Gaffney Commercial Historic District

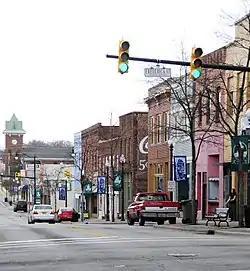
Gaffney Commercial Historic District, March 2012

Gaffney Commercial Historic District is a national historic district located in Gaffney, Cherokee County, South Carolina. The district encompasses 41 contributing buildings in the central business district of Gaffney. Most of the buildings were constructed between 1900 and 1930 and are primarily commercial buildings in vernacular interpretations of the Italianate, Romanesque Revival, Renaissance Revival, Art Deco, and Neoclassical styles. All the buildings are constructed of brick and vary in height from one to four stories. The downtown area, which remains a center of Gaffney commerce, retains much of its early 20th-century character.